USS Lewis B. Puller (ESB-3)

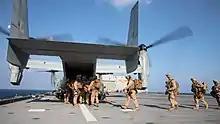
Marines load onto an MV-22 Osprey in the Persian Gulf in 2019

The ship is equipped to support United States Air Force CV-22s on special ops missions. Feasibility tests began in 2014 and the capability was added before the ship's 2017 maiden deployment.